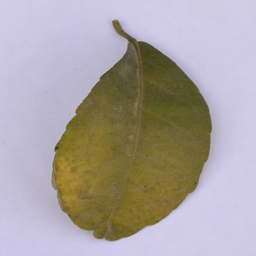
Plant part: leaf
Disease: greening